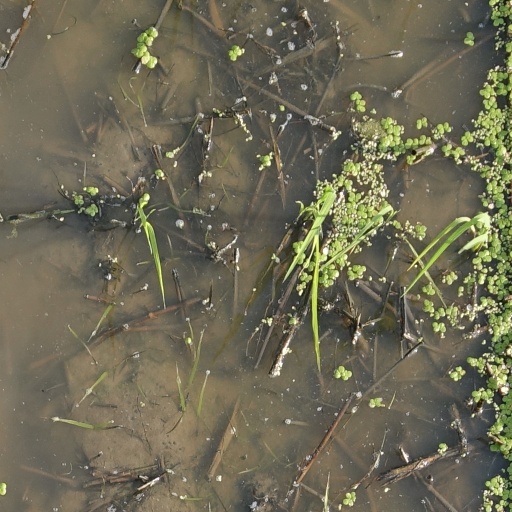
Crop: rice